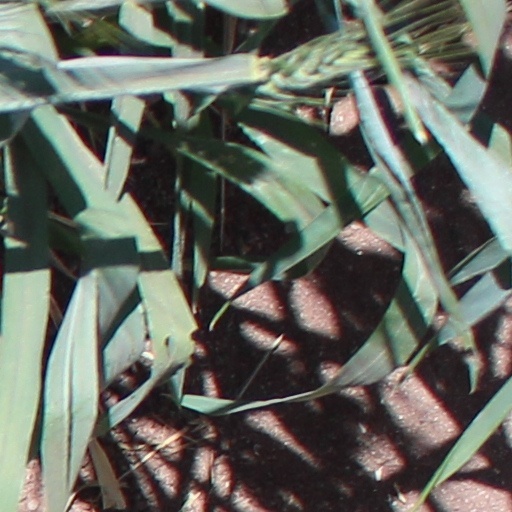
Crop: wheat